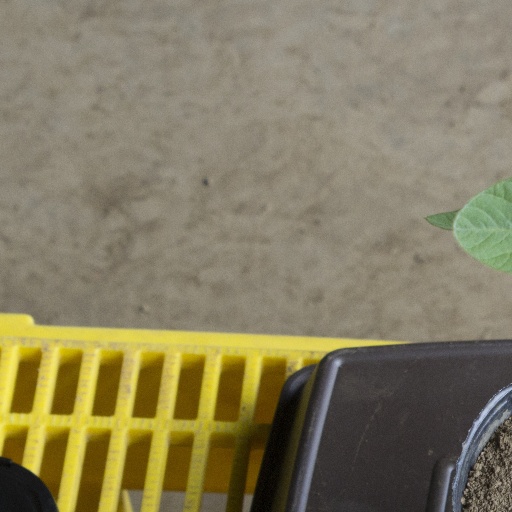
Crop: soybean